Arihant (Jainism)

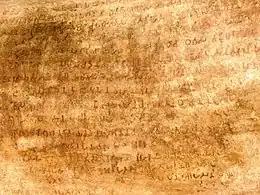
Hathigumpha inscription of King Khāravela at Udayagiri Caves, second century BCE, starts with Namokar Mantra

In the Ṇamōkāra mantra, "Namo Arihantanam, Namo Siddhanam", Jains worship the "arihants" first and then the "siddhas", even though the latter are perfected souls who have destroyed all karmas, but "arihants" are considered to be at a higher spiritual stage than "siddhas". Since "siddhas" have attained ultimate liberation, they are unlikely to be directly accessible, but may be accessed through the wisdom they passed on. However "arihants" are accessible for the spiritual guidance of human society until their nirvana. The "Dravyasaṃgraha", a major Jain text, states: